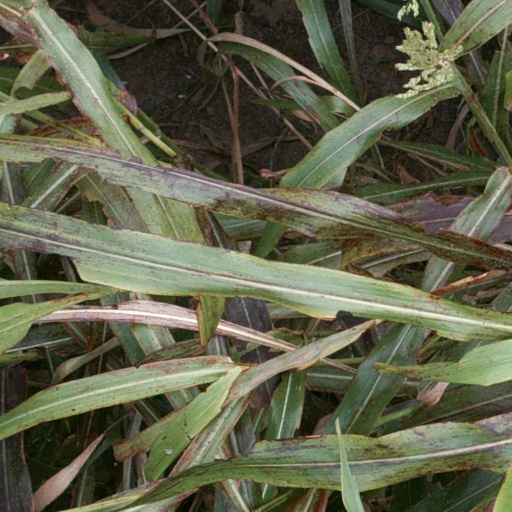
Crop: sorghum